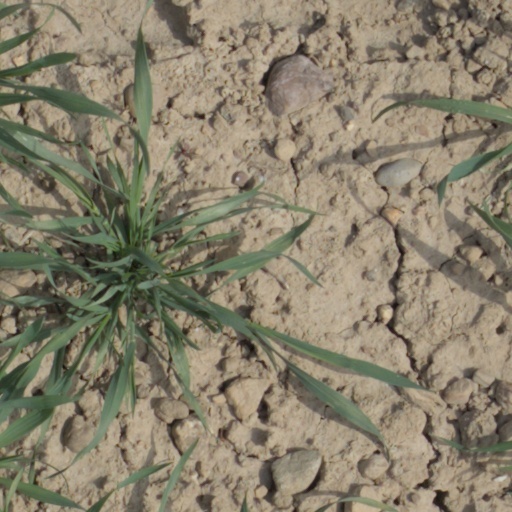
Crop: wheat